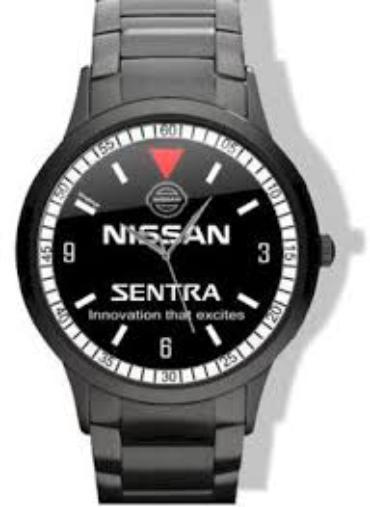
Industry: Transportation